Pioneer Club (women's club)

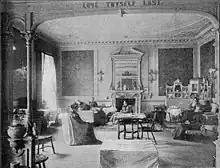
The drawing-room of the Pioneer Club. Photograph from Cassell's Magazine.

It had three drawing rooms, four bedrooms and a library. Meals were supplied to members and their guests. Lectures, debates and discussion were held on Thursday evenings on social political and literary themes.